Describe the emotion expressed in this image:  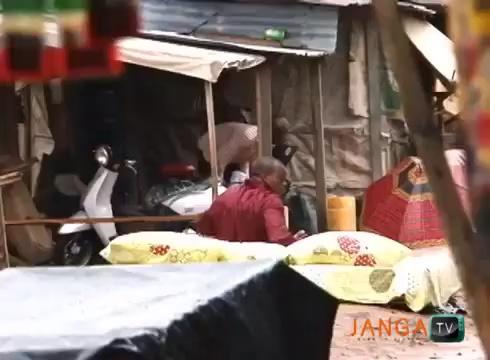
This person displays Pain, valence and arousal with low intensity.